Kleinzell

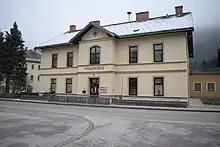
Primary school

This is also the hometown of Gertrude Kerschner. Her life story can be found in "Through Innocent Eyes - The Chosen Girls of the Hitler Youth."